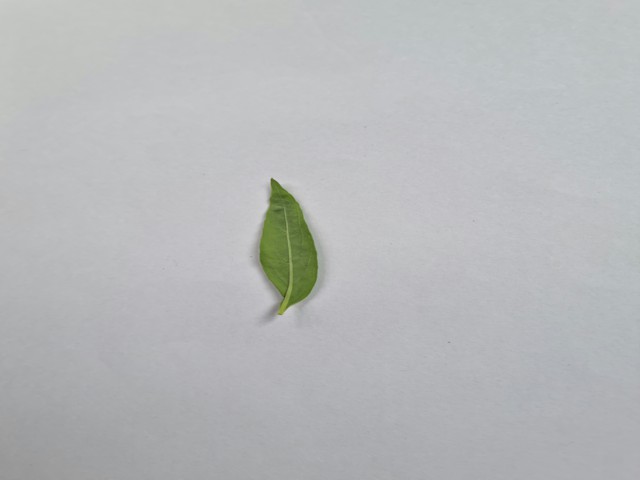
Plant: kalomegh